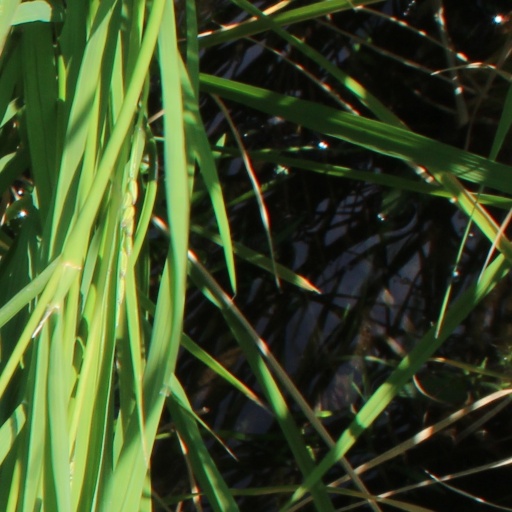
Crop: rice